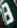
Number: 8